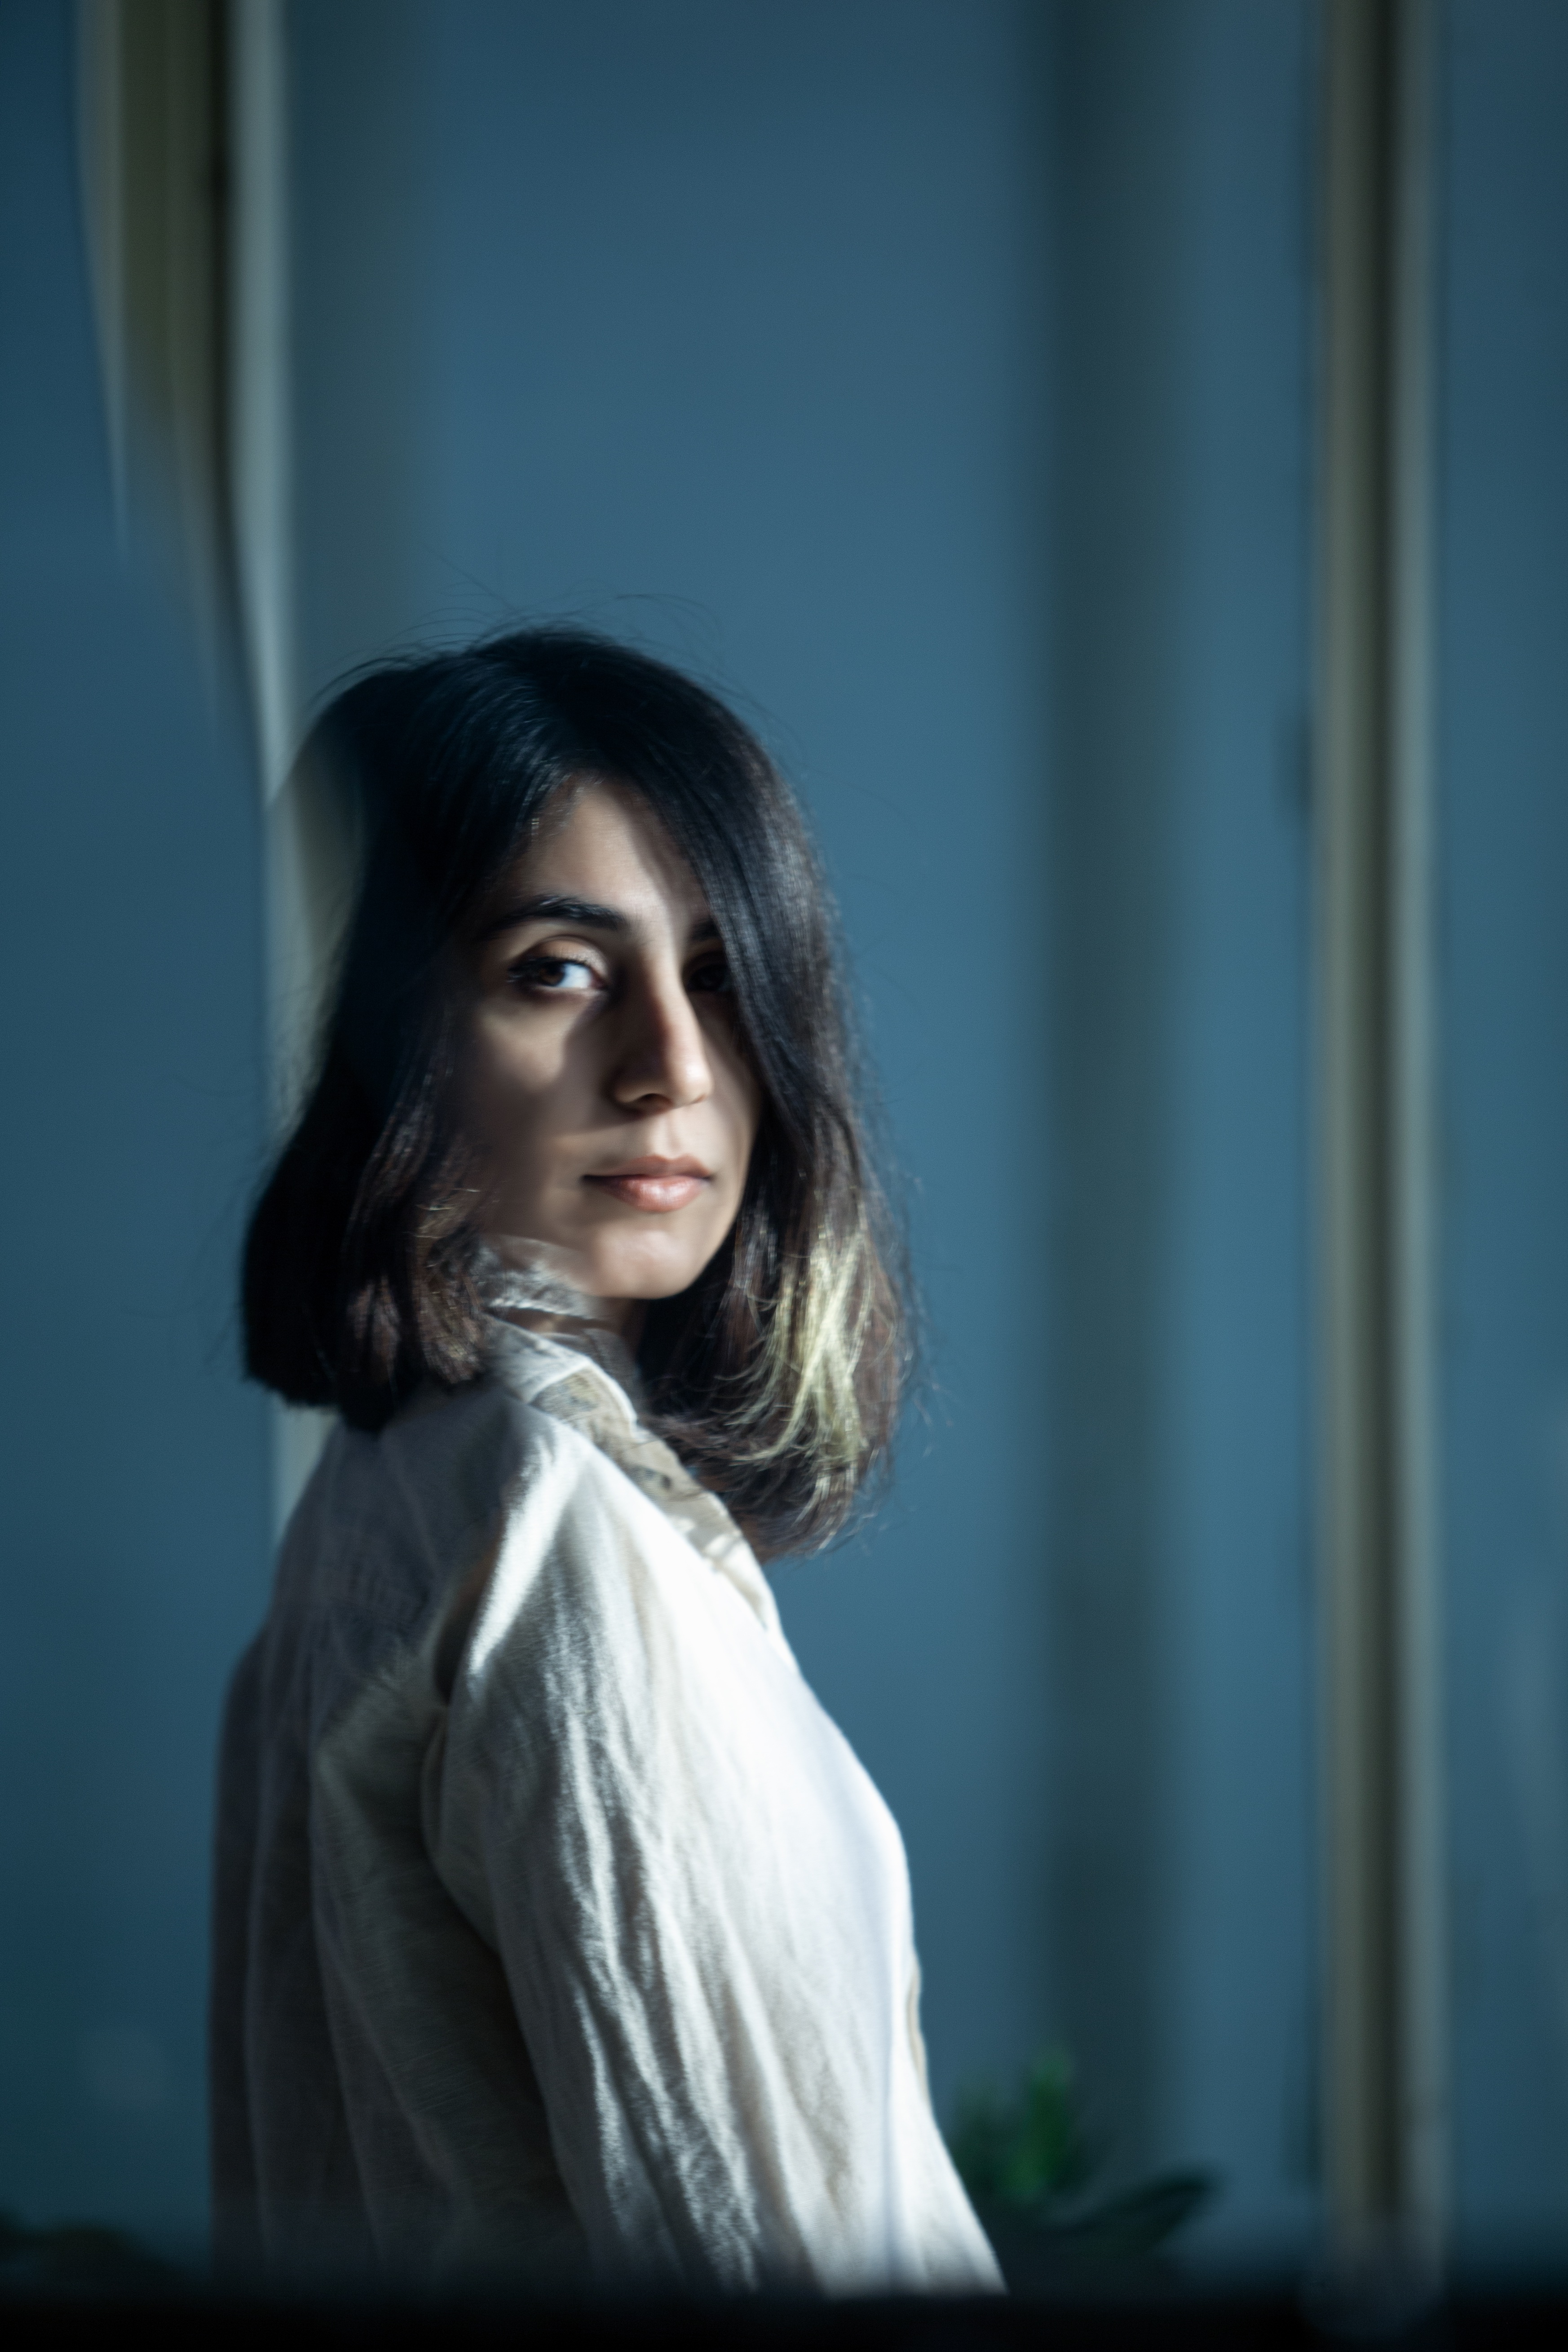
woman, flash photography, Tints and shades, fashion design, electric blue, brown hair, darkness, sitting, layered hair, portrait photography, formal wear, portrait, comfort, room, photo shoot, visual arts, reflection